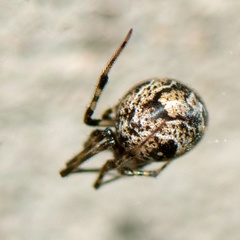
Species: Parasteatoda_tepidariorum